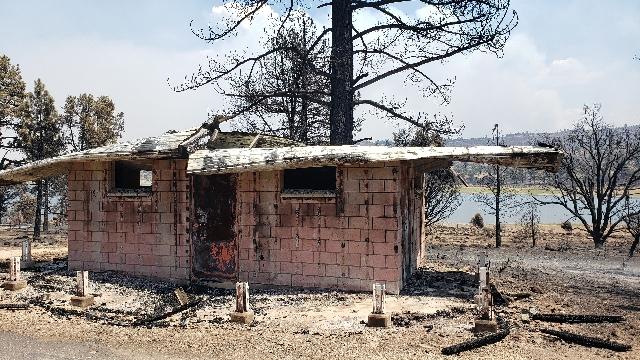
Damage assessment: destroyed